Killer Movie

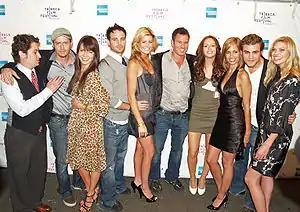

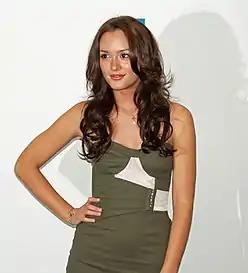
Actress and singer Leighton Meester at the 2008 Tribeca Film Festival premiere of "Killer Movie"

"Killer Movie" was filmed in 21 days. Filming locations included Chambers Hotel in Minneapolis, Minnesota and Withrow Elementary School in Withrow, Minnesota. Some scenes were shot at St. Paul Academy in Saint Paul, Minnesota.